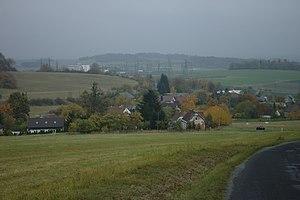
Horní Životice est une commune du district de Bruntál, dans la région de Moravie-Silésie, en République tchèque. Sa population s'élevait à 333 habitants en 2018.